Choctaw Sea

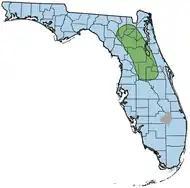
Depiction of Oligocene Orange Island which was the first emerging landmass.

The Choctaw Sea was divided further into two groups of three sub-seas based upon marine fauna. These sub-seas were named: